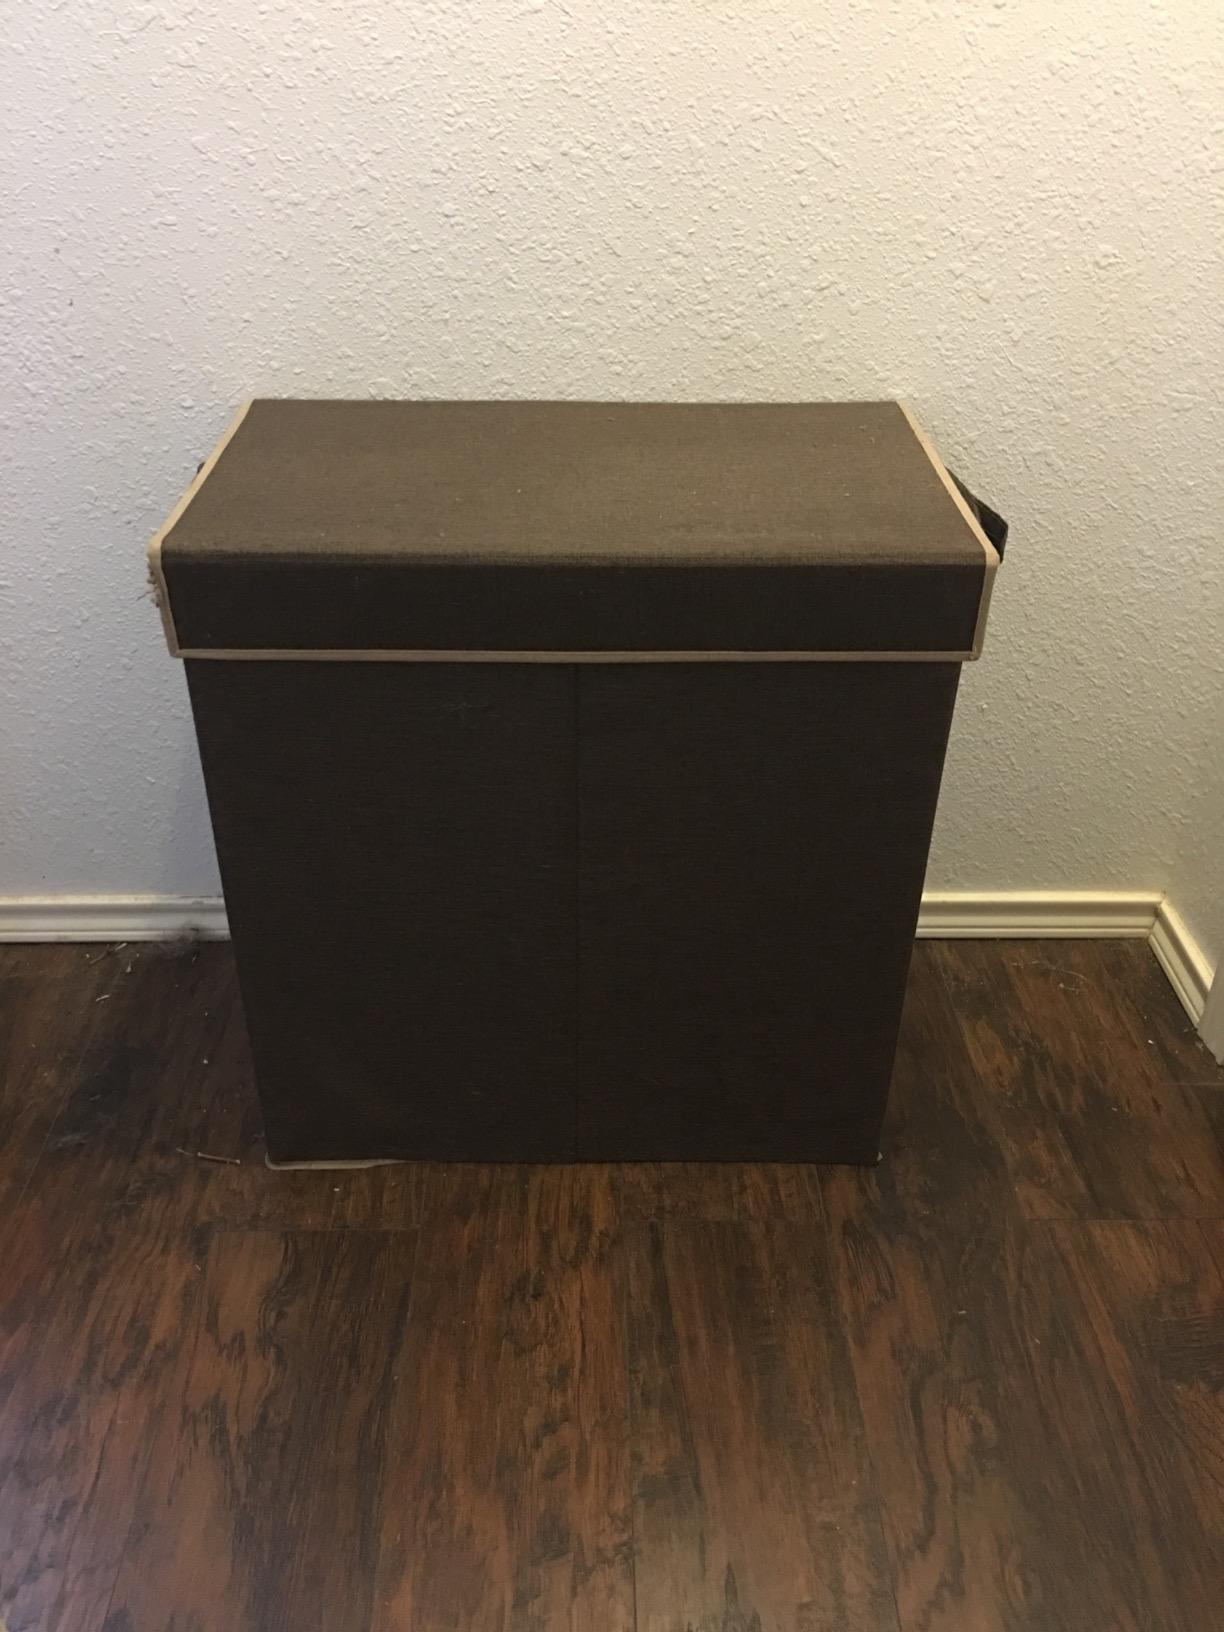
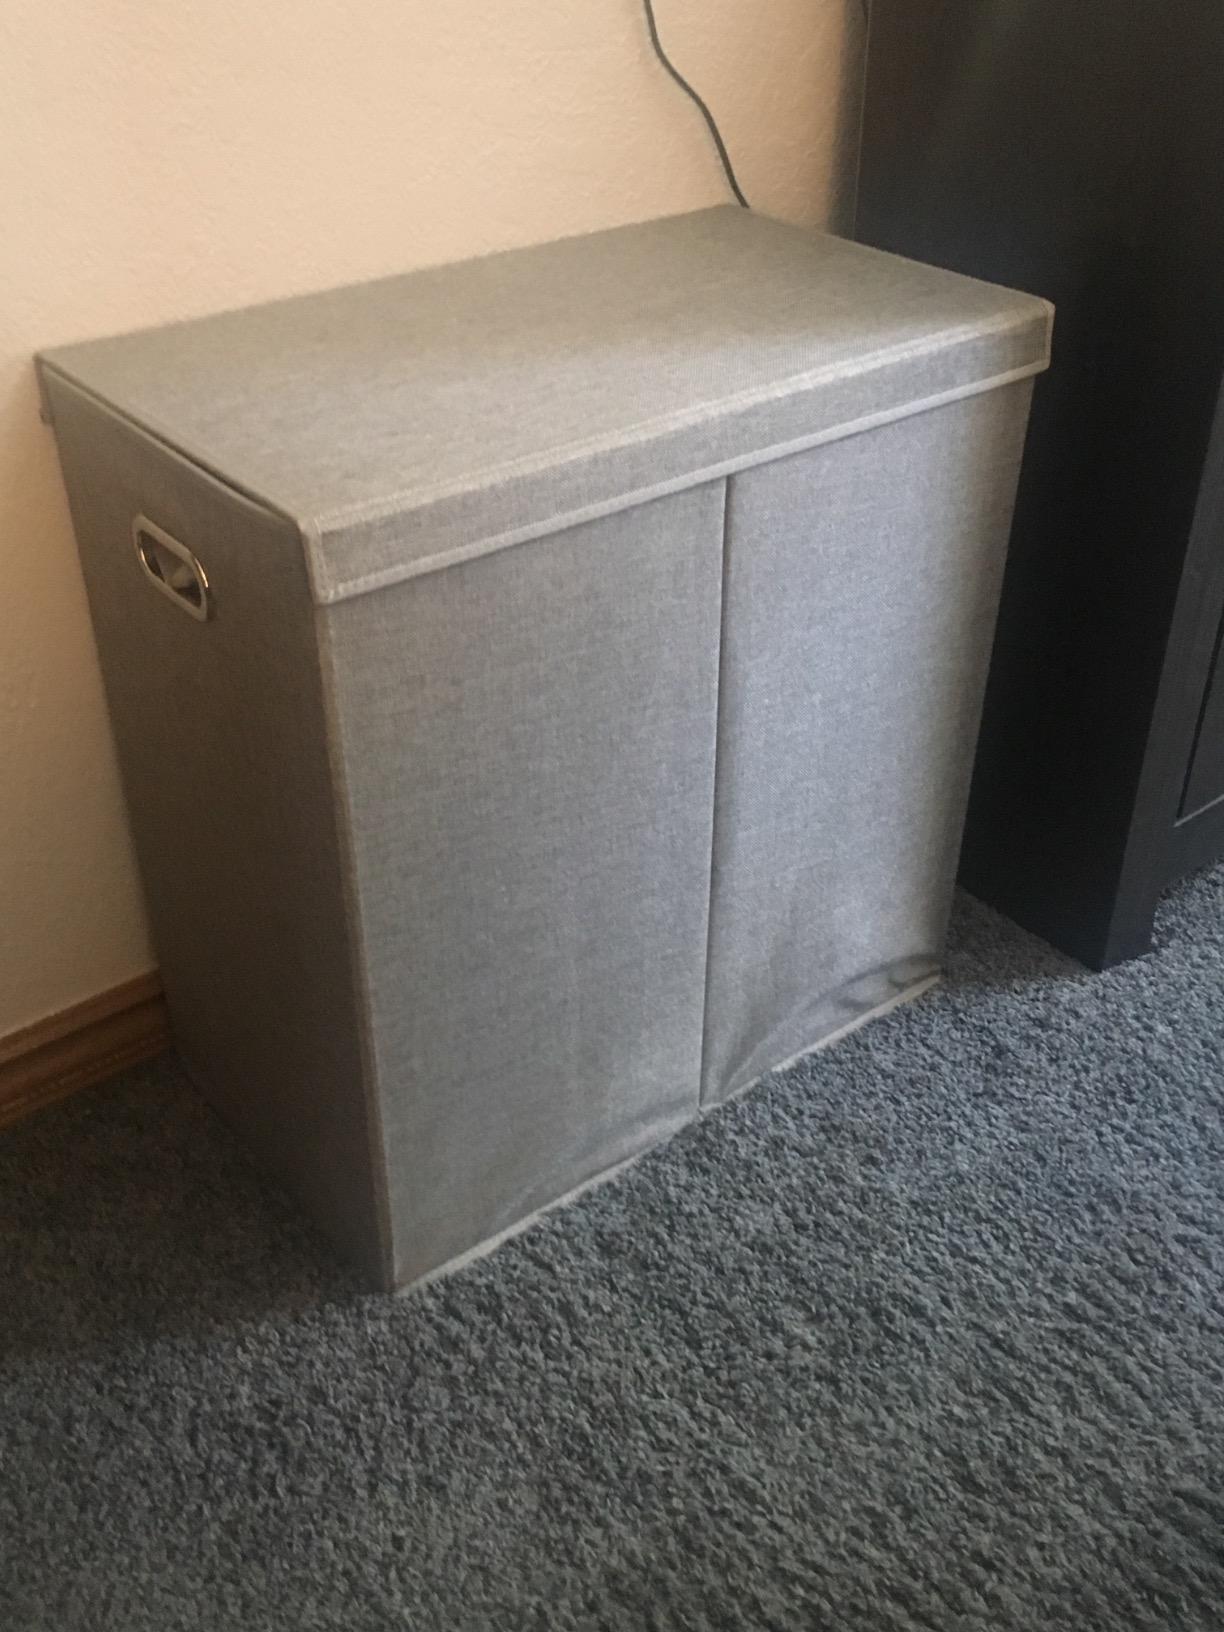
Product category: items_hamper
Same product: no